Ku Klux Klan

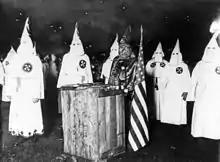
KKK rally near Chicago in the 1920s

In 1915, the second Klan was founded atop Stone Mountain, Georgia, by William Joseph Simmons. While Simmons relied on documents from the original Klan and memories of some surviving elders, the revived Klan was based significantly on the wildly popular film "The Birth of a Nation". The earlier Klan had not worn the white costumes and had not burned crosses; these aspects were introduced in Thomas Dixon's 1905 book "", on which the film was based. When the film was shown in Atlanta in December of that year, Simmons and his new Klansmen paraded to the theater in robes and pointed hoods—many on robed horses—just like in the film. These mass parades became another hallmark of the new Klan that had not existed in the First Klan.